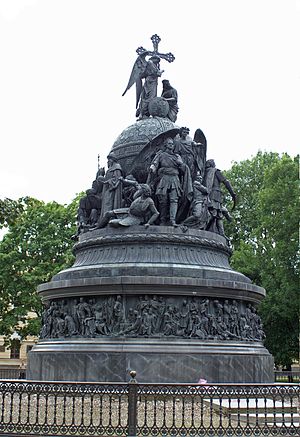
Velikij Novgorod / Historie / Kijevriget
Tusindårsmindesmærket for Rusland, formet som en kirkeklokke i bronze (1862).
Velikij Novgorod er en af Ruslands ældste og historisk vigtigste byer. Novgorod ligger ved den historiske rute mellem Moskva og Skt. Petersborg, ved floden Volkhov, som løber ud fra søen Ilmen. Byen er administrativt center for Novgorod oblast og har 222.594 indbyggere.